Russian Hill, San Francisco

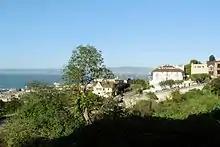
View from Russian Hill (Larkin Street) towards east

The neighborhood's name goes back to the Gold Rush-era, when settlers discovered a small Russian cemetery at the top of the hill. Russian naval and merchant ships frequently visited San Francisco throughout the 19th century beginning in 1806, and there are several mentions of burials of crew members in the Russian Hill cemetery in the first half of the century. The cemetery was eventually removed, but the name remained.